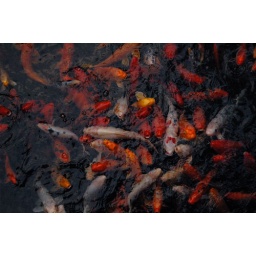
It is photographed by the top of the bridge A river The school of carps